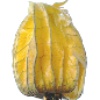
Label: Physalis with Husk 1